Elizabeth Fouse

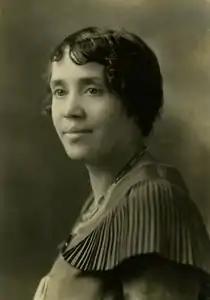

Elizabeth Beatrice Cooke Fouse (May 14, 1875 – October 22, 1952) was a woman from Kentucky, dedicated to gaining equality for African American women on both local and national levels. She founded as well as became the head of many organizations, with the ultimate goal of ending discrimination. Her Christian faith was critical to her activities in social and church-related clubs.